Attempted assassination of Cristina Fernández de Kirchner

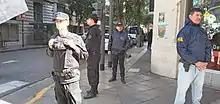
Officers from the Federal Police stand guard outside the house of Cristina Fernández de Kirchner the day after the assassination attempt.

President Alberto Fernández announced that the investigation would be led by federal judge María Eugenia Capuchetti, and the case prosecuted by Carlos Rívolo. The suspect will be defended against the charge of attempted homicide by public defender Juan Manuel Hermida. Initial investigations did not reveal any accomplices or ties of the suspect to an organisation behind the crime. A raid at the suspect's rented home in the Villa Zagala neighbourhood turned up about 100 bullets. The Argentine Senate has set up a commission to investigate the attack.